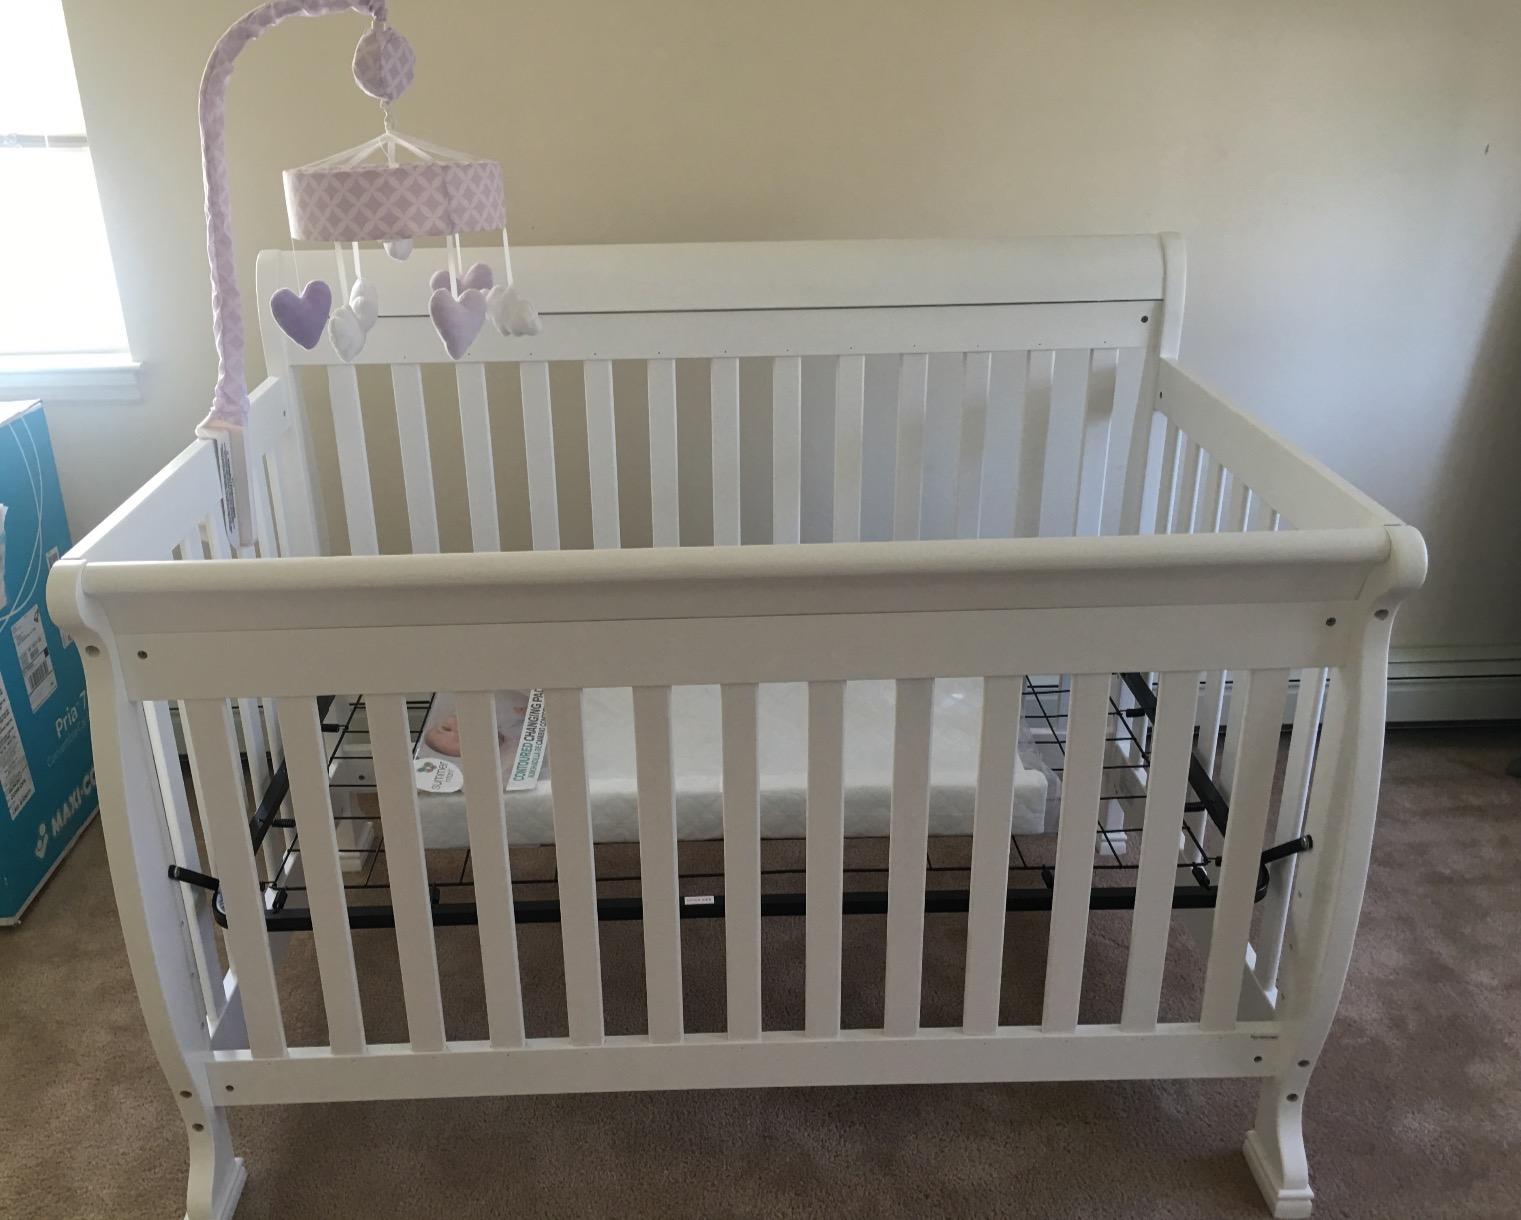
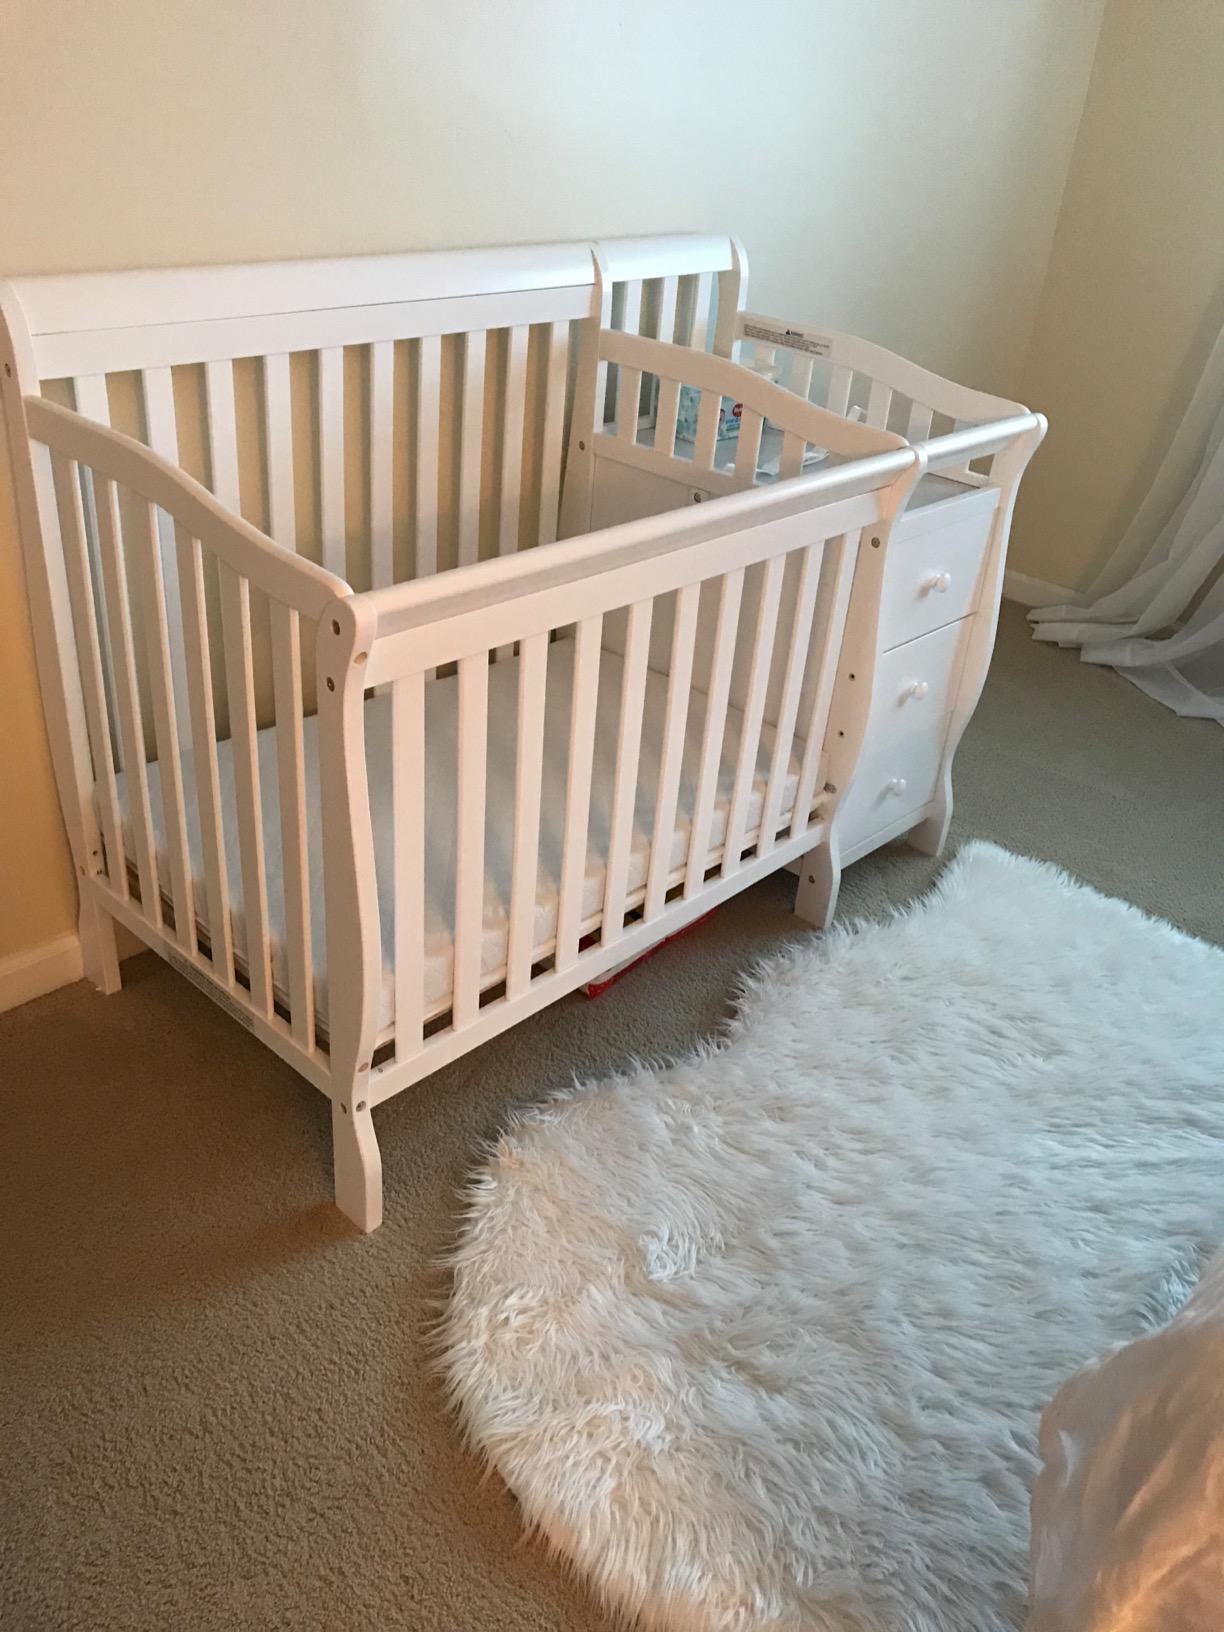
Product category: products_crib
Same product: no